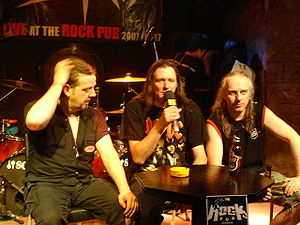
Sodom
Sodom i Bangkok i Thailand, juni 2007.
Sodom er et tysk thrash metal-band dannet i 1982 i Gelsenkirchen.